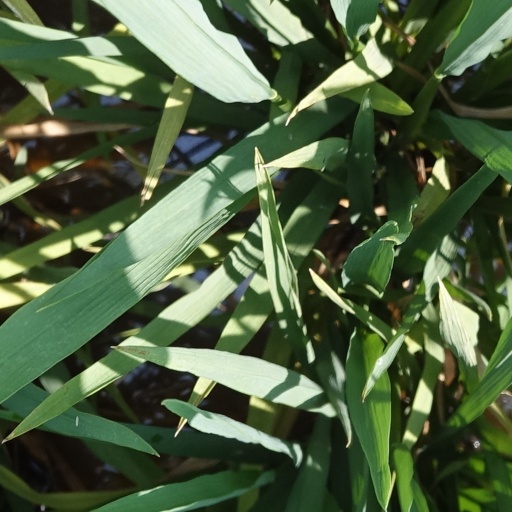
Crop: rice